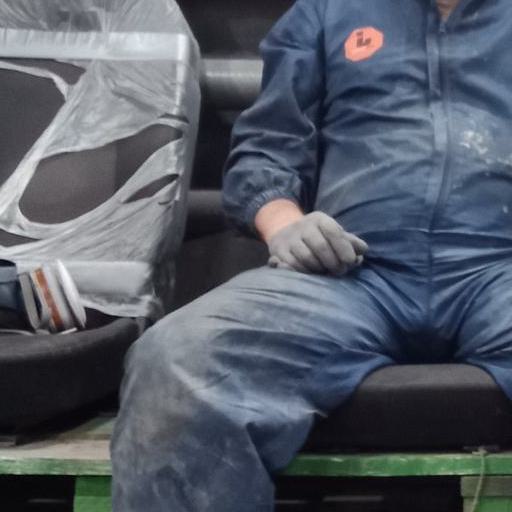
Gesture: no_gesture